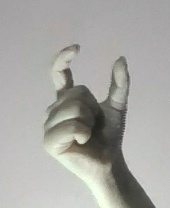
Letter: nun